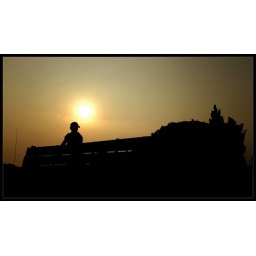
a fisherman offloading fishes into a truck near tonle sap. fishes not consumed fresh are fermented and made into fish sauce